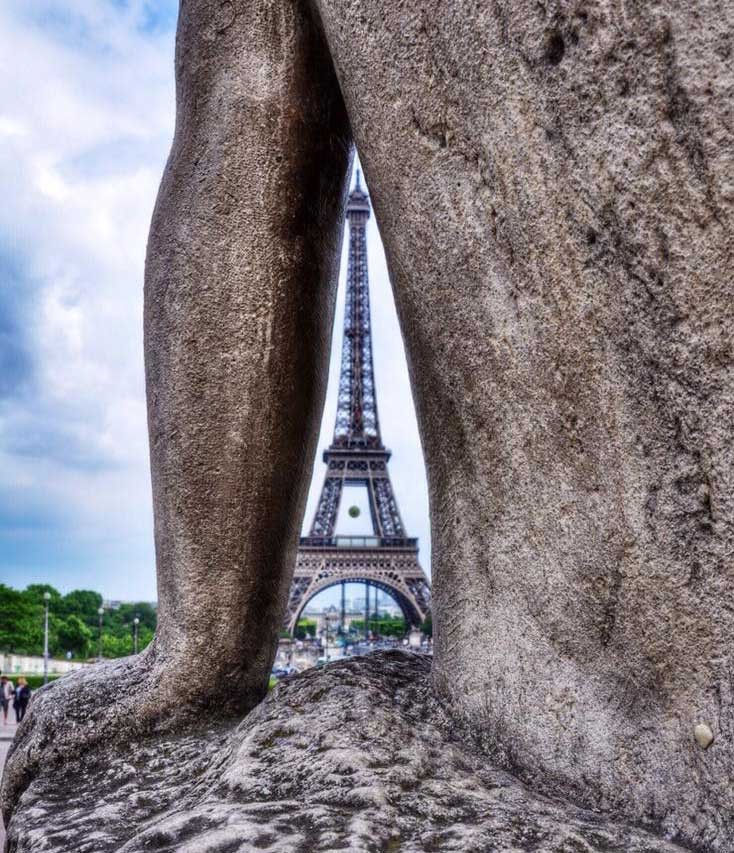
Landmark: Eiffel Tower